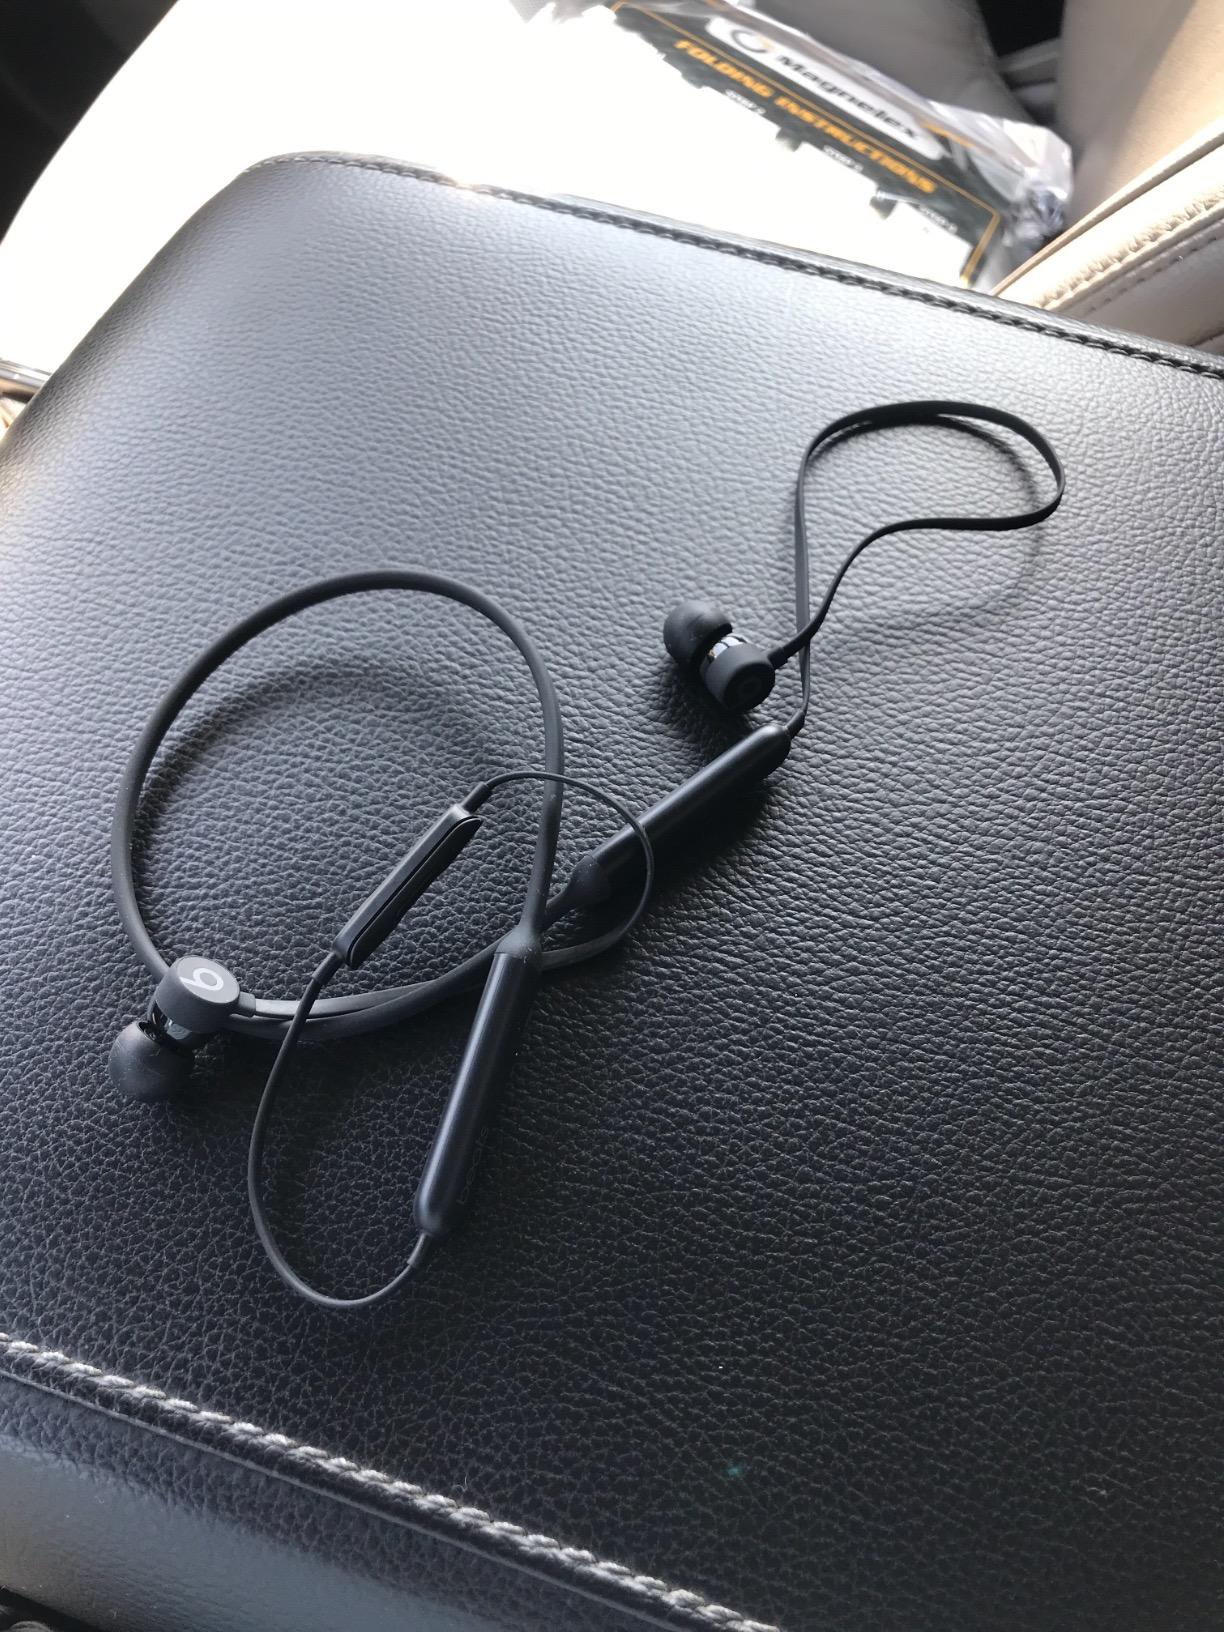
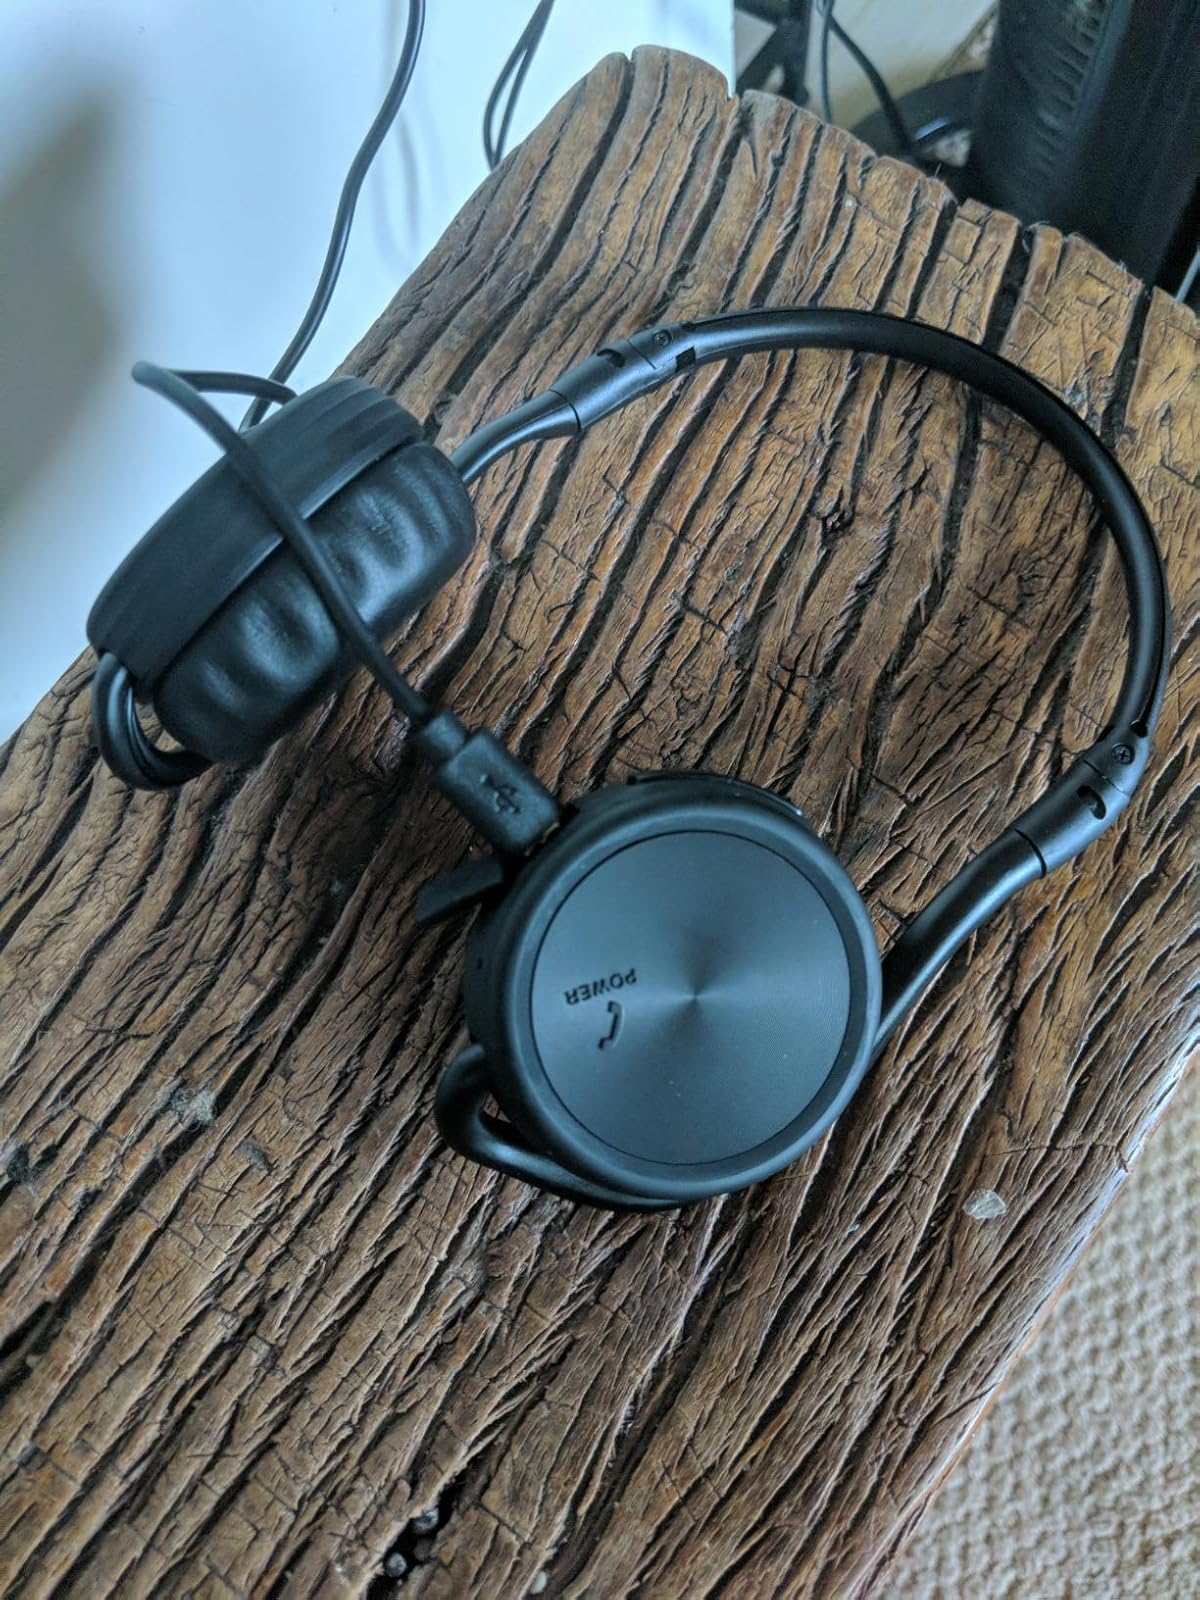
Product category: headphones
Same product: no